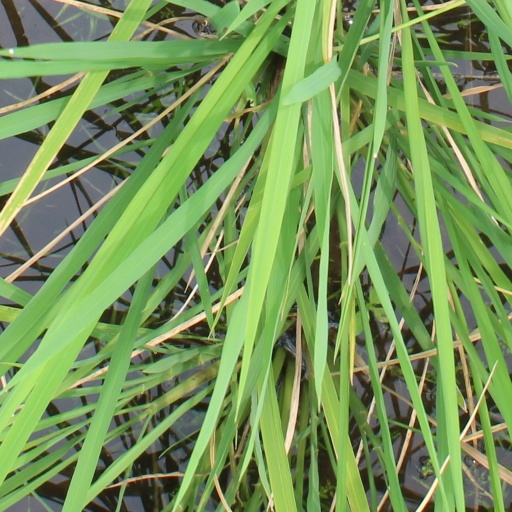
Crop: rice